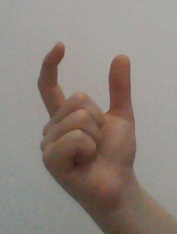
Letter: nun